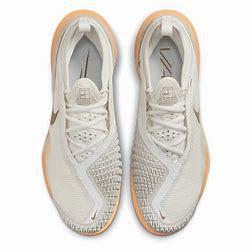
Brand: Nike
Model: Court React Vapor NXT